Cuyahoga County Courthouse

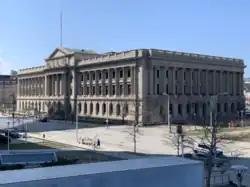
Cuyahoga County Courthouse in Downtown Cleveland

The Cuyahoga County Courthouse stretches along Lakeside Avenue at the north end of the Cleveland Mall in downtown Cleveland, Ohio. The building was listed on the National Register along with the mall district in 1975. Other notable buildings of the Group Plan are the Howard M. Metzenbaum U.S. Courthouse designed by Arnold Brunner, the Cleveland Public Library, the Board of Education Building, Cleveland City Hall, and Public Auditorium.